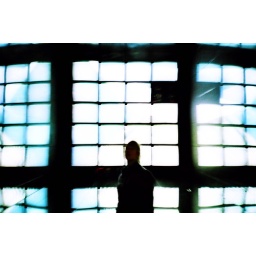
a screen array combined with some mirrors in the natural history museum